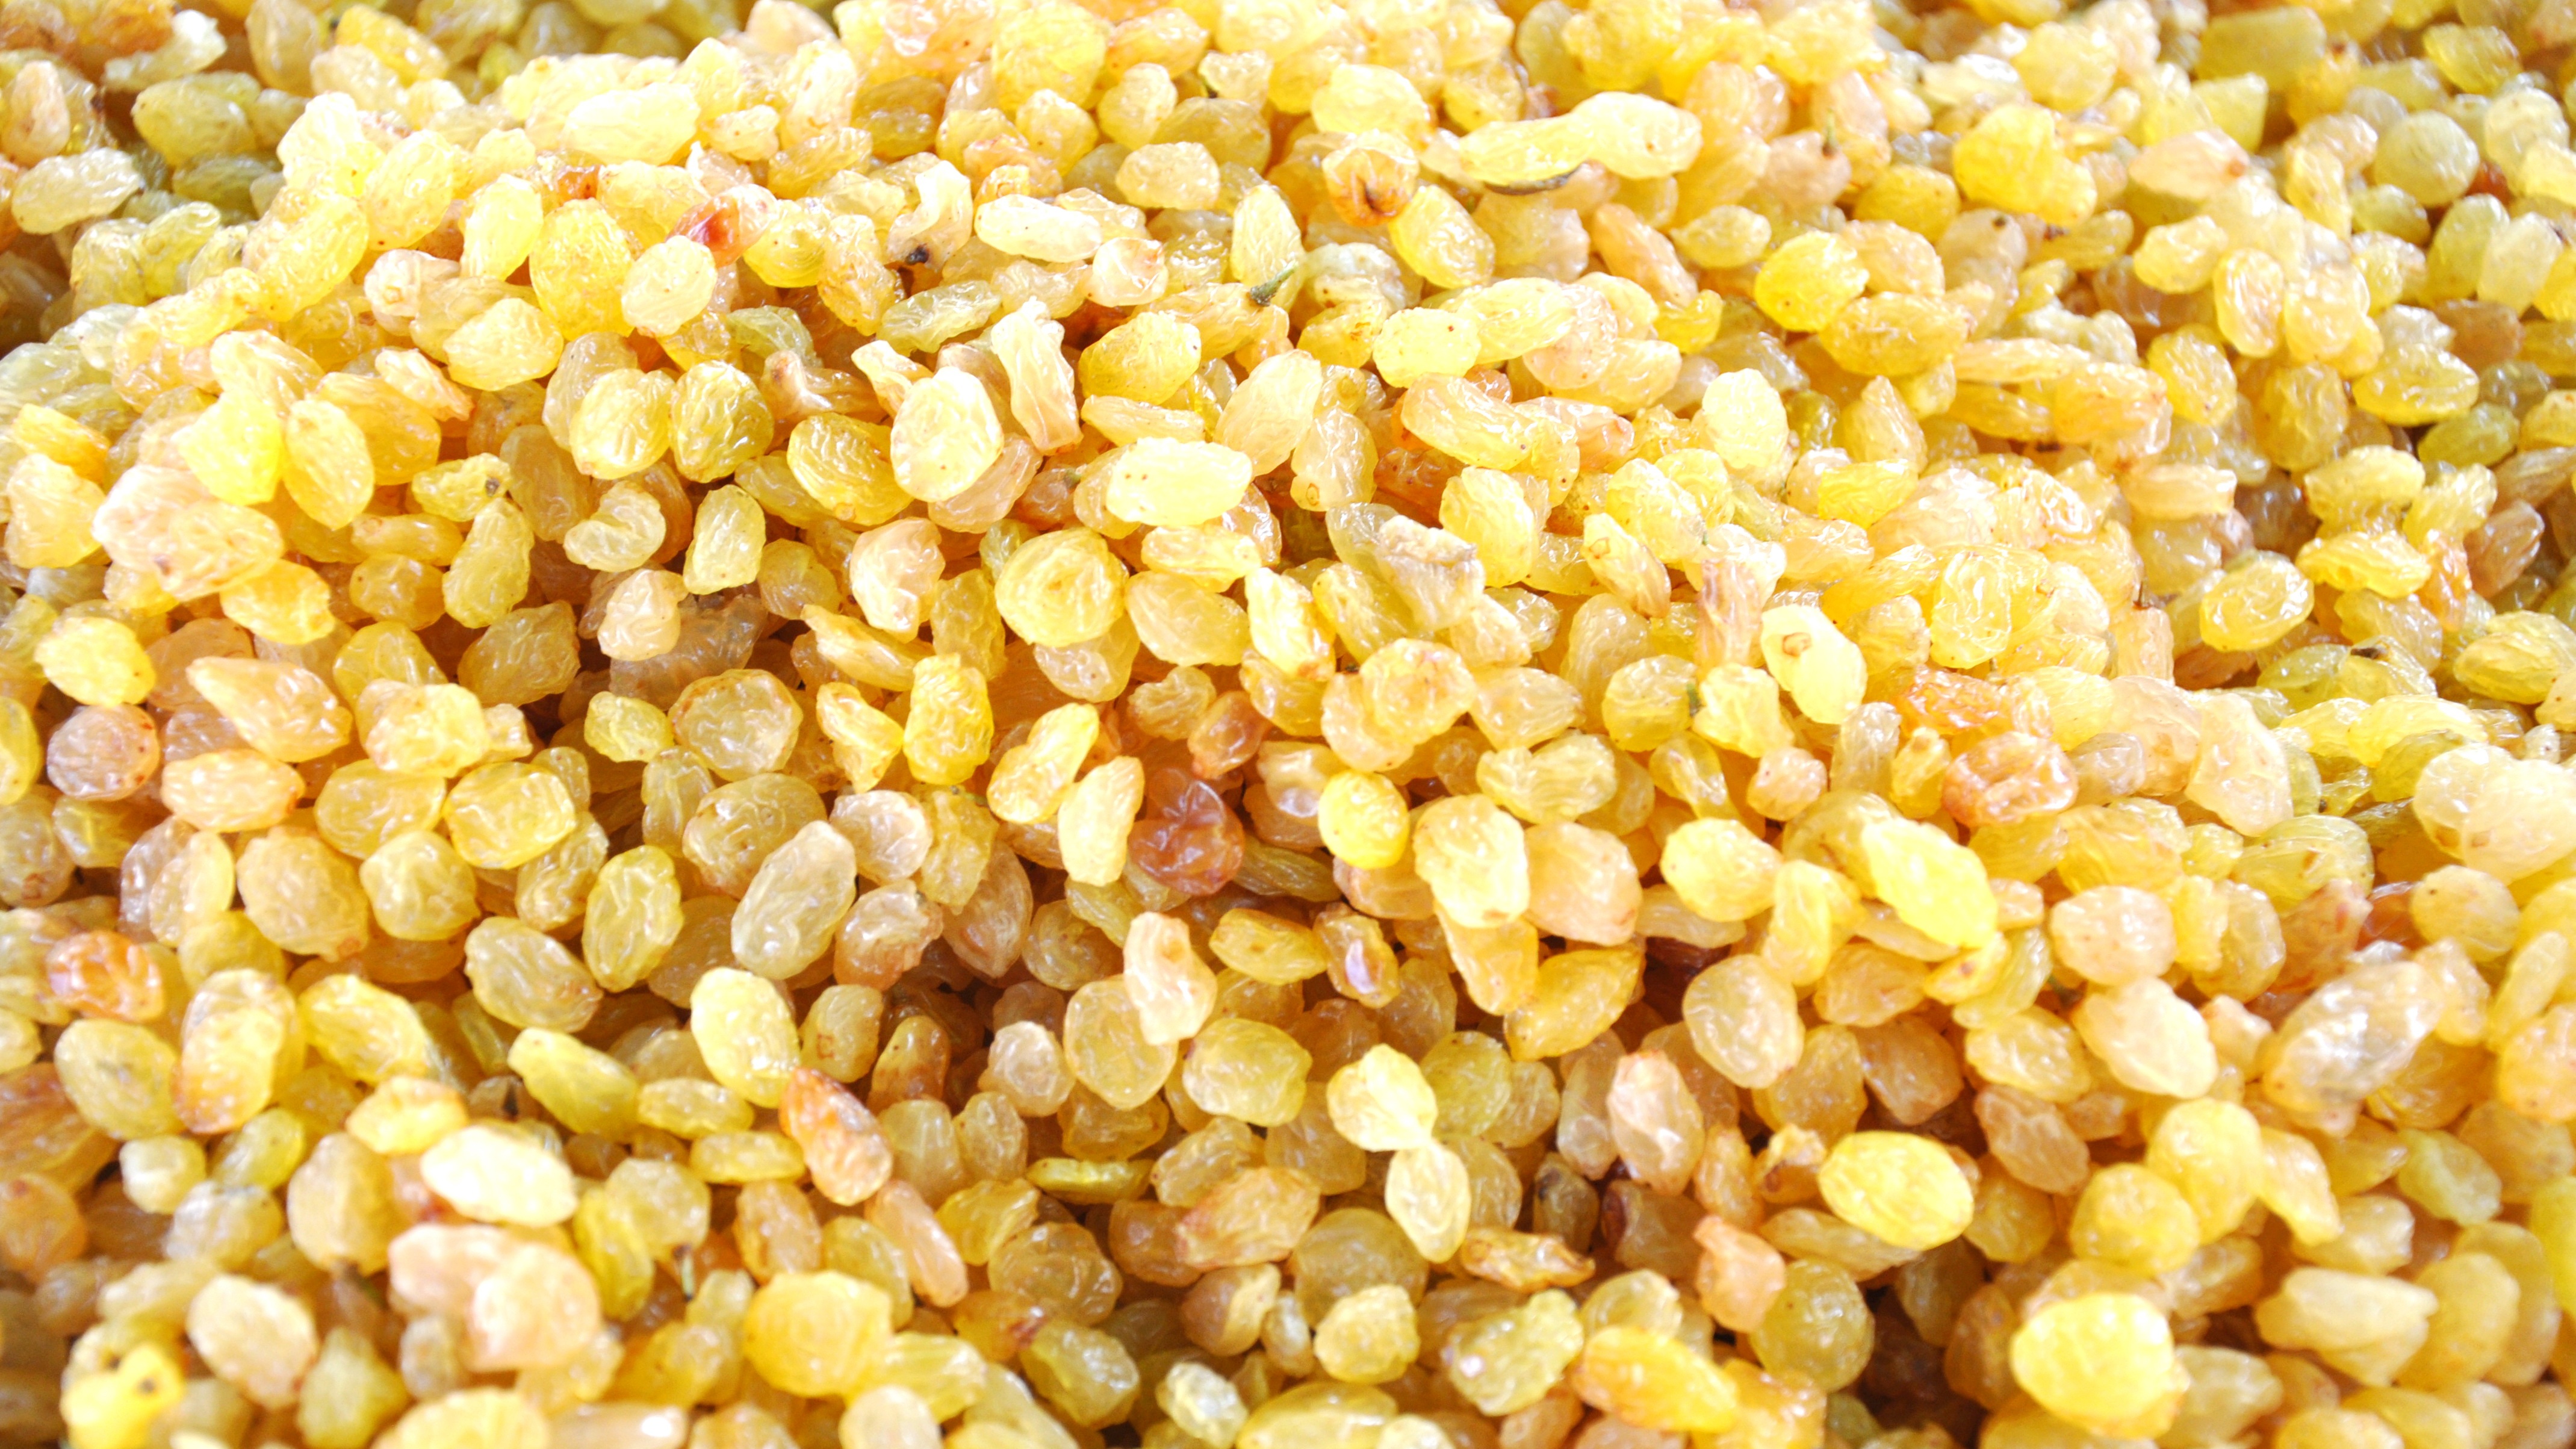
vineyard, dish, food, produce, crop, agriculture, breakfast, cuisine, cereal, sweet corn, vegetarian food, corn kernels, grass family, snack food, kettle corn, candied fruit jelly